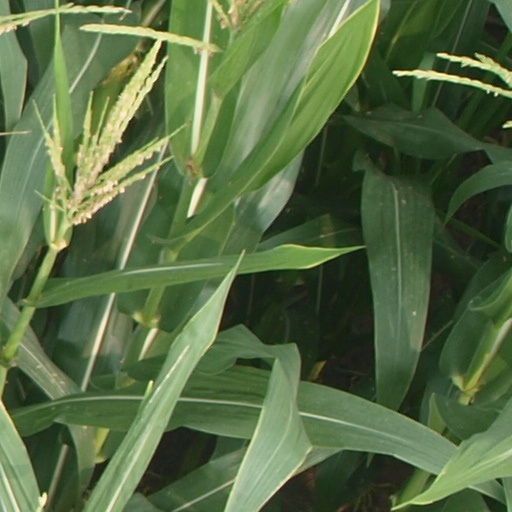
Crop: maize; corn